2014 Scottish Labour leadership election

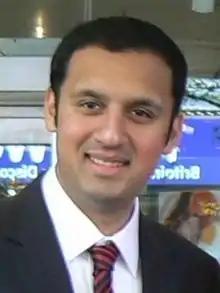
Anas Sarwar, seen here in 2011, became acting leader following Lamont's resignation.

Lamont announced her resignation in an interview with the "Daily Record" on 24 October 2014, saying that it was her intention to step down immediately. She told the newspaper that she was resigning because Labour's Westminster leadership had undermined her attempts to reform the party in Scotland, and had treated Scottish Labour "like a branch office of London". In her letter of resignation, submitted to Scottish Labour Party Chairman Jamie Glackin, Lamont accused "senior members of the party" of questioning her role and said that she was taking herself "out of the equation" to allow Scottish Labour to have a discussion about the best way forward. Anas Sarwar became Labour's acting leader. On 26 October, following a meeting of the party's executive committee, he outlined the details of the leadership election. It was confirmed the next day that Jackie Baillie would represent Labour in the Scottish Parliament at the following session of First Minister's Questions.